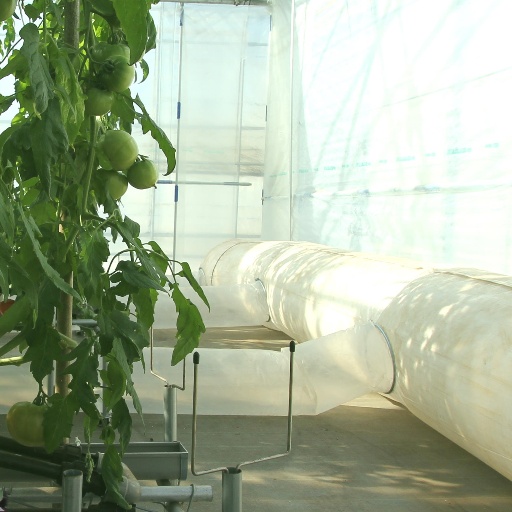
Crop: tomato